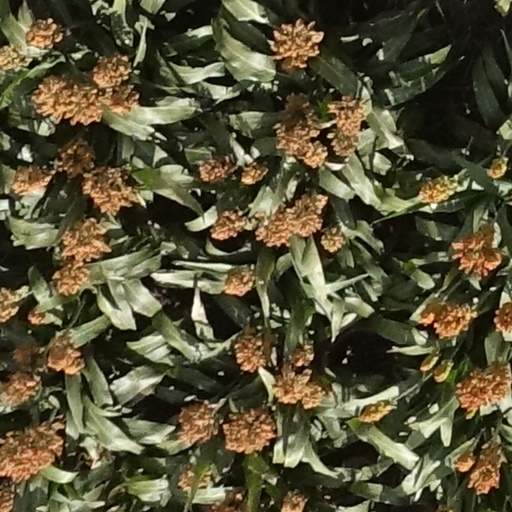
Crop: sorghum